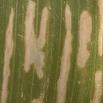
Crop: Maize
Condition: curvulariosis-d